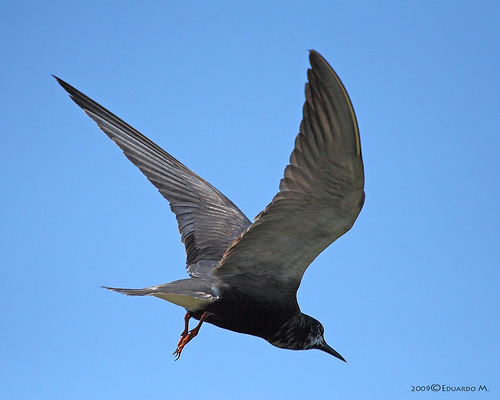
large black bird, with a long black point beak and white feathers under its vents.
a large bird with an expansive wing span, a black and white speckled neck, nape and black head, black underbelly, with grey and white wings and back.
the grey bird has a white and black speckled head and pointed beak.
a bird with a white and black breast, the bill is long and pointed, with orange tarsus and feet.
a large bird with a black body, white under it's wings, orange feet, and a long bill.
this particular bird has a black belly and breasts and gray secondariesa large grey bird, with a black belly, and a long pointed bill.
this is a very large bird with a very large billa large black bird with white wings, red feet, spotted white neck and long black bill.
a bird with a long beak, grey wings and neck with orange feet.
Species: Black Tern